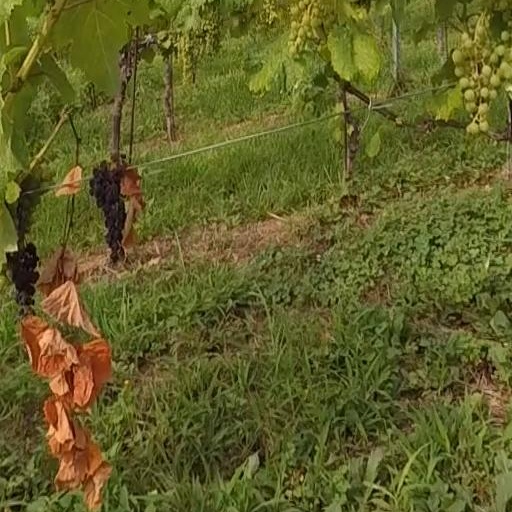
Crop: grape